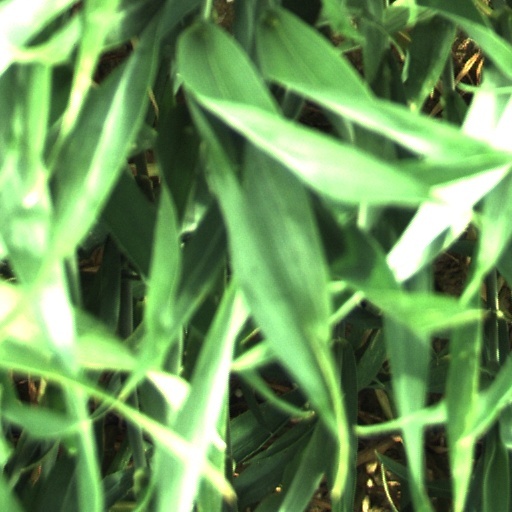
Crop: wheat